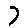
Label: 7